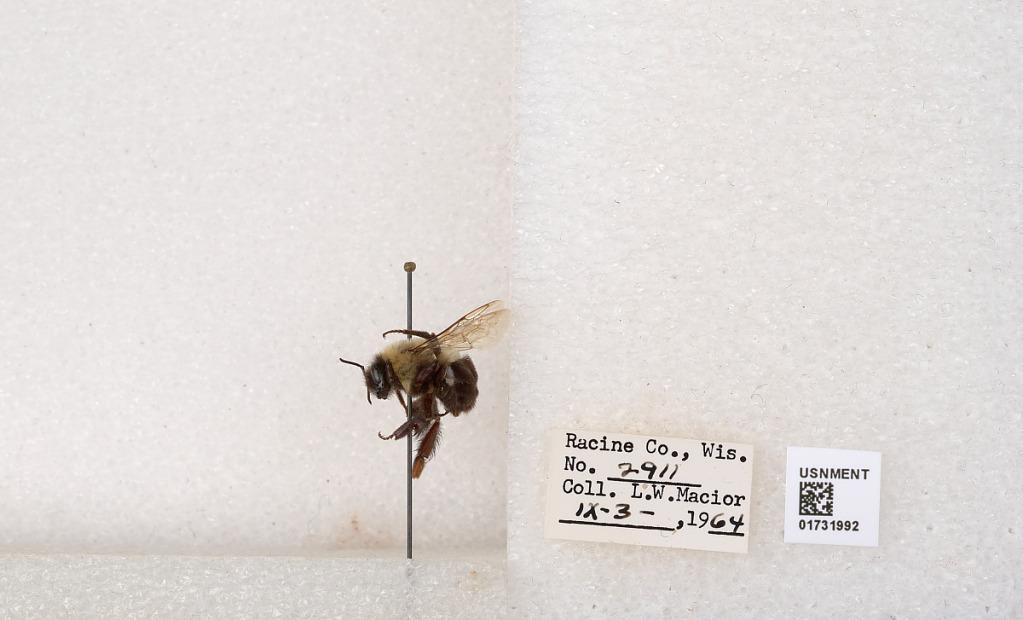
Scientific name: Bombus impatiens Cresson
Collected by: L. Macior
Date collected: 1964-9-3
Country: United States
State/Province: Wisconsin
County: Racine
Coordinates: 42.7261, -87.7828